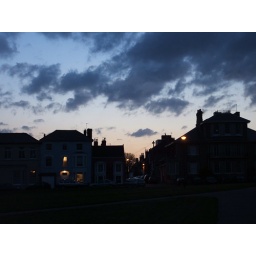
Looking west from a little green by the beach at Southwold